American University in Bulgaria

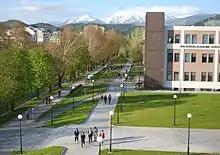
AUBG Campus

The Skaptopara campus in Blagoevgrad is home to the university undergraduate programs. It includes three residence halls; Balkanski Academic Center, which houses classrooms, computer labs, and offices; Panitza Library, the largest English-language library in Southeast Europe; and the America for Bulgaria Students center.